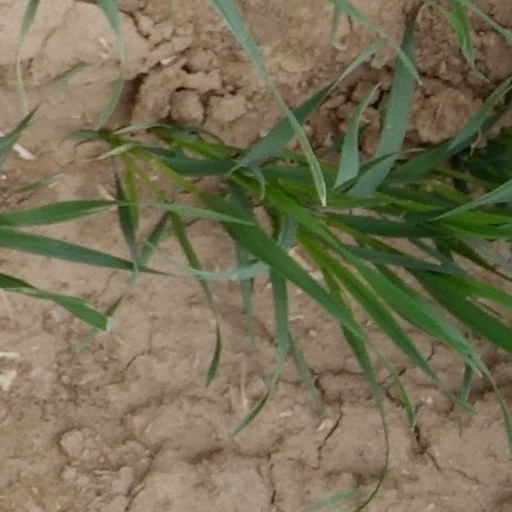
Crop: wheat